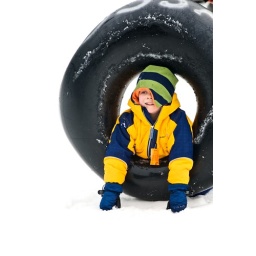
He was like a fish to water that boy in the snow. Unstoppable!